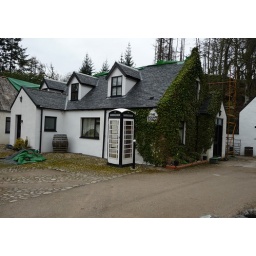
House near Castle Tioram with a rather fetching black and white phone box.